Edith Bry

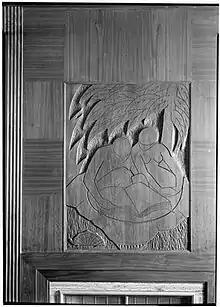
Edith Bry, Photo of the woodcarving over fireplace in library of her home

Bry married in 1921. Her husband, Maurice Shevelson Benjamin (1896–1984), was an engineer and founder of a brokerage firm called Benjamin, Hill & Company. They remained married to each other for the rest of their lives. Their only child, Bry Benjamin, was born in 1924 and died in 2009. In 1929 the family moved to a large apartment on an upper floor in the newly opened Beresford building on Central Park West. The apartment had been designed for them in Art Deco style by a well-known architect, Ely Jacques Kahn. Bry carved the wood panel that was set over the fireplace in the library. The panel can be seen in the photo at right and in the portrait of Bry and her husband at top. Edith Bry died at home in New York on January 19, 1991.